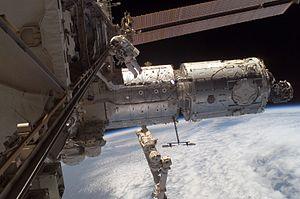
Cette page présente une chronologie des événements qui se sont produits pendant l'année 2007 dans le domaine de l'astronautique.